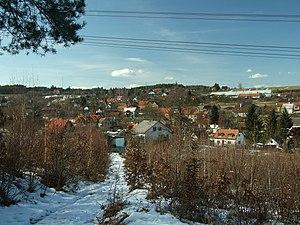
Hvozdnice est une commune du district de Prague-Ouest, dans la région de Bohême-Centrale, en République tchèque. Sa population s'élevait à 517 habitants en 2020.